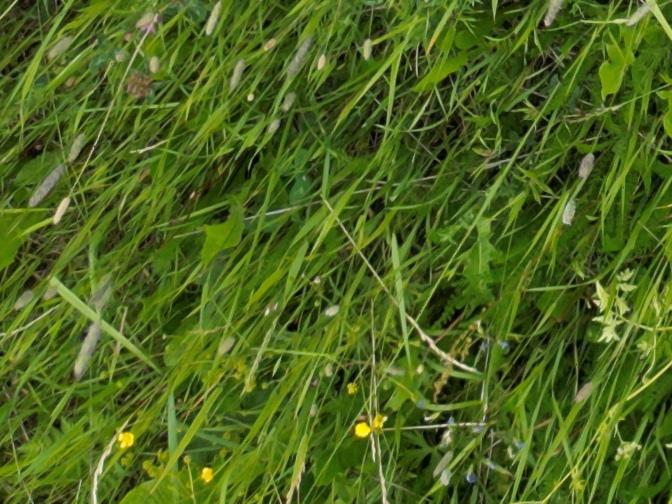
Flowers visible: yarrow flowers